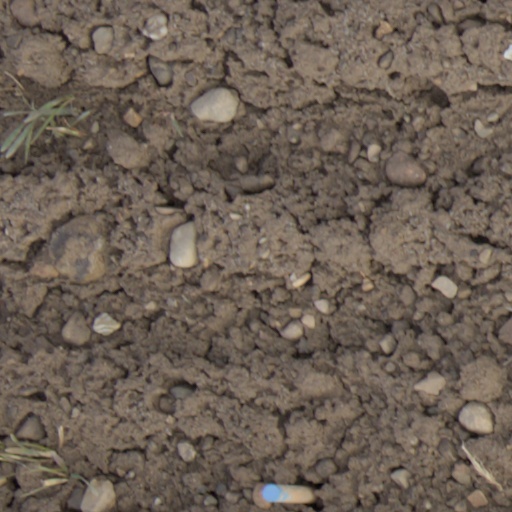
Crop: wheat